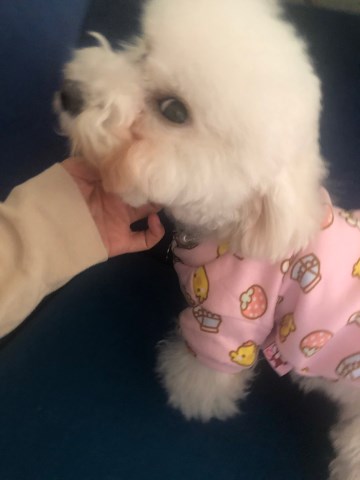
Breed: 3083-n000117-Bichon_Frise